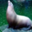
Label: seal